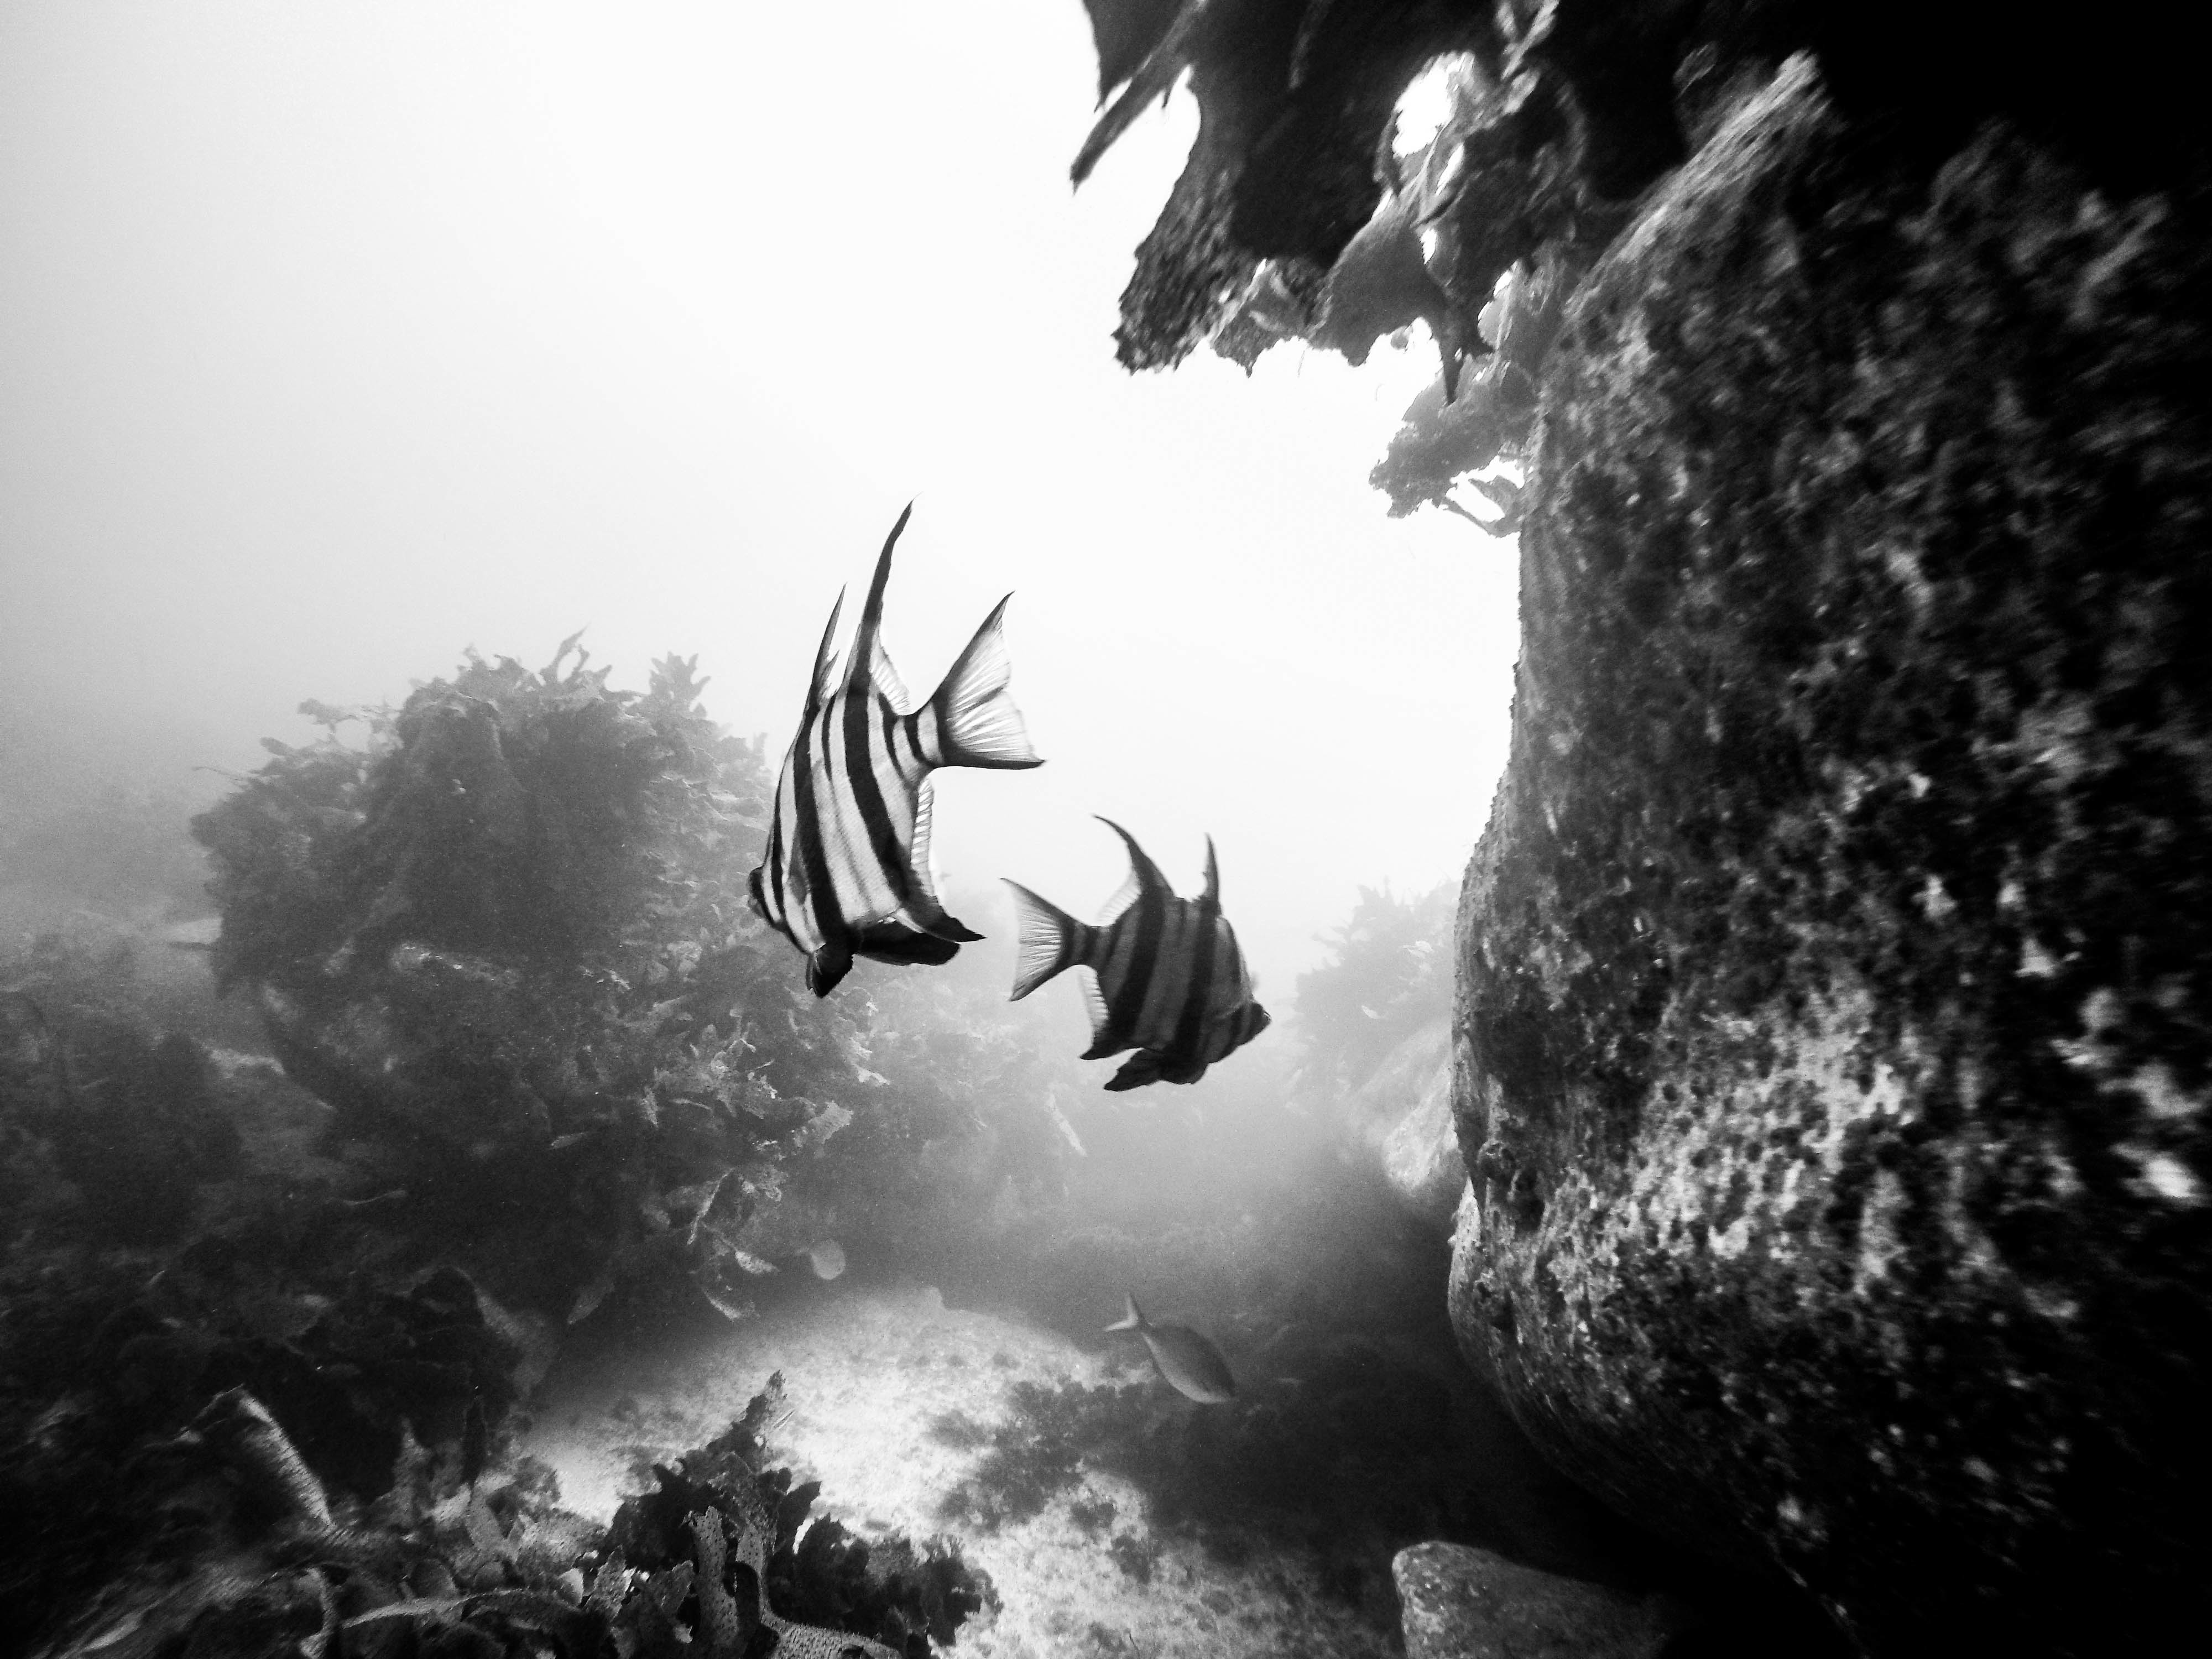
black and white, photography, darkness, black, monochrome, screenshot, monochrome photography, atmospheric phenomenon, computer wallpaper